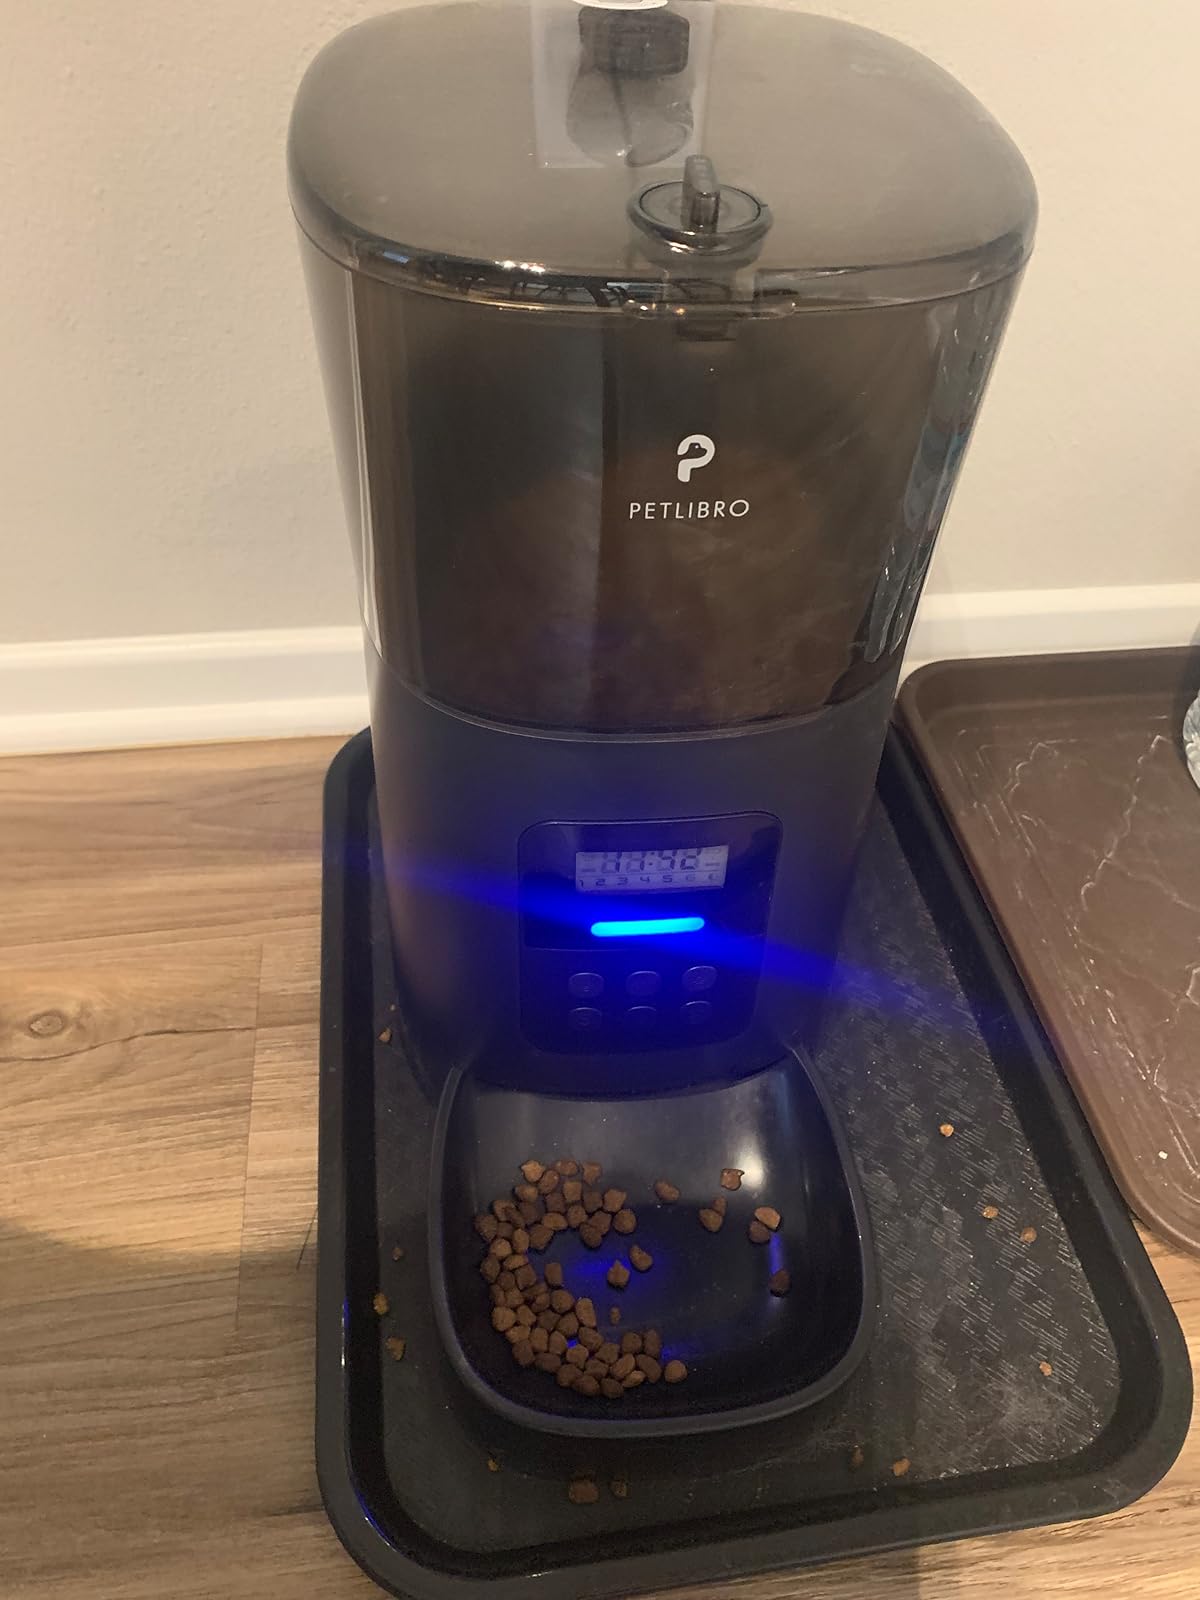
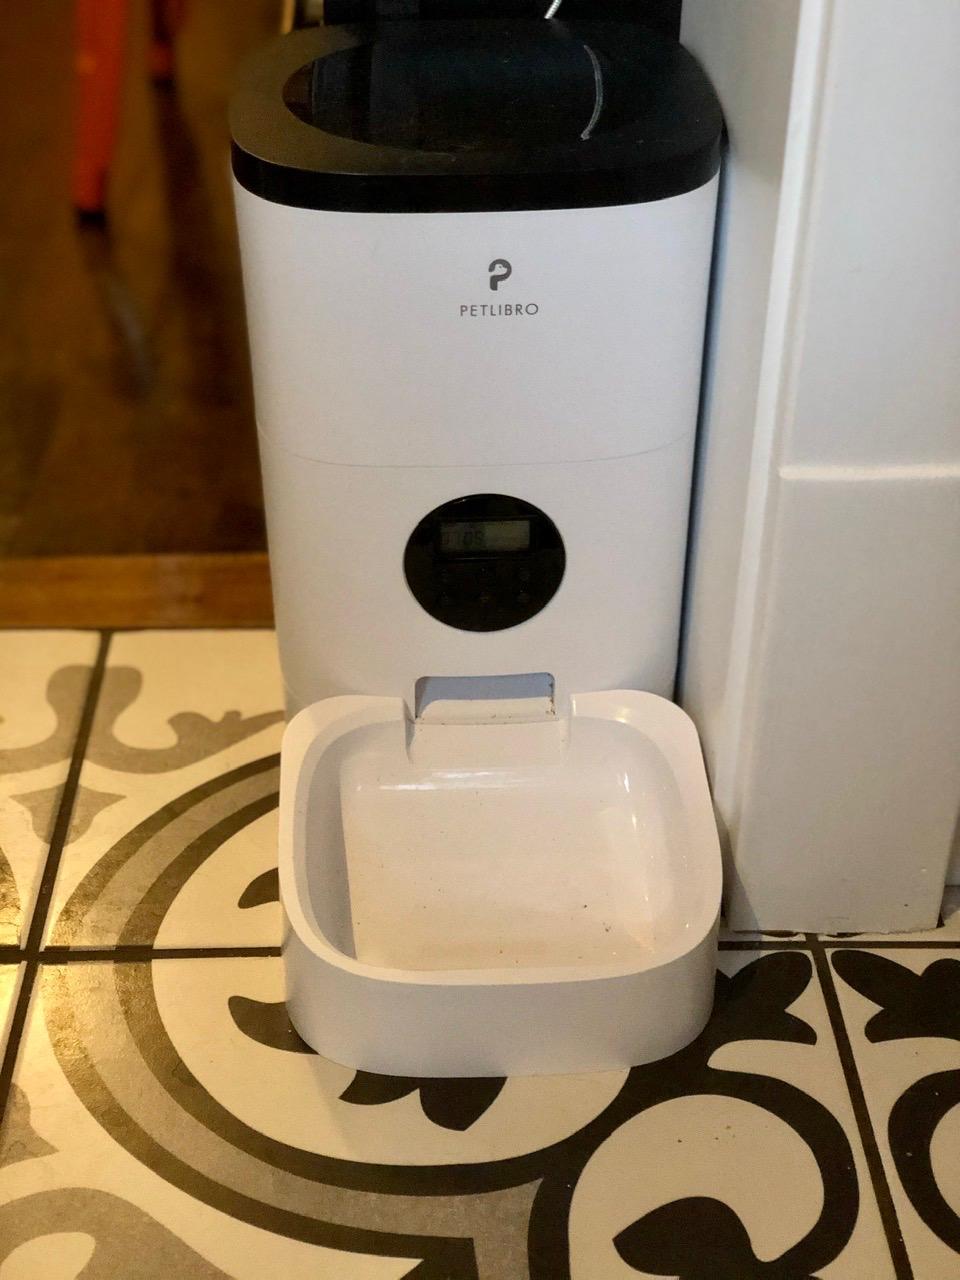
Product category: items_feeder
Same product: no